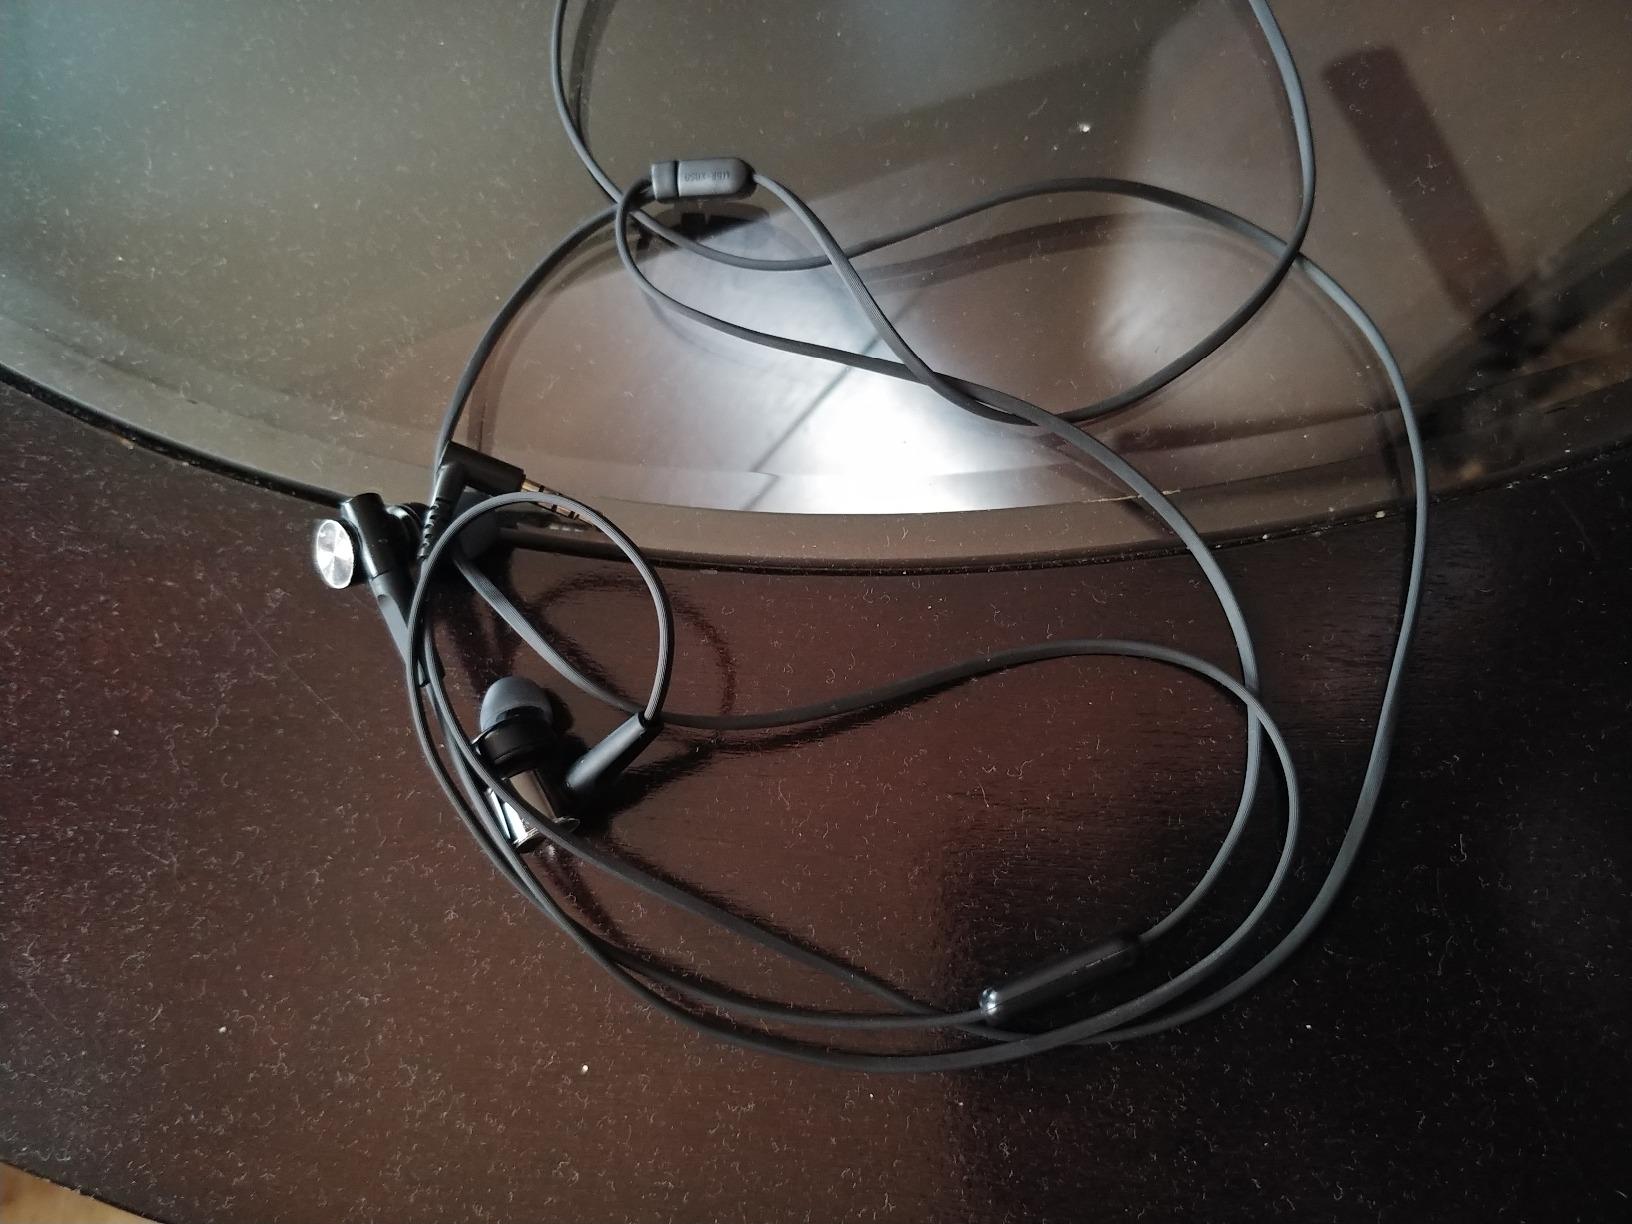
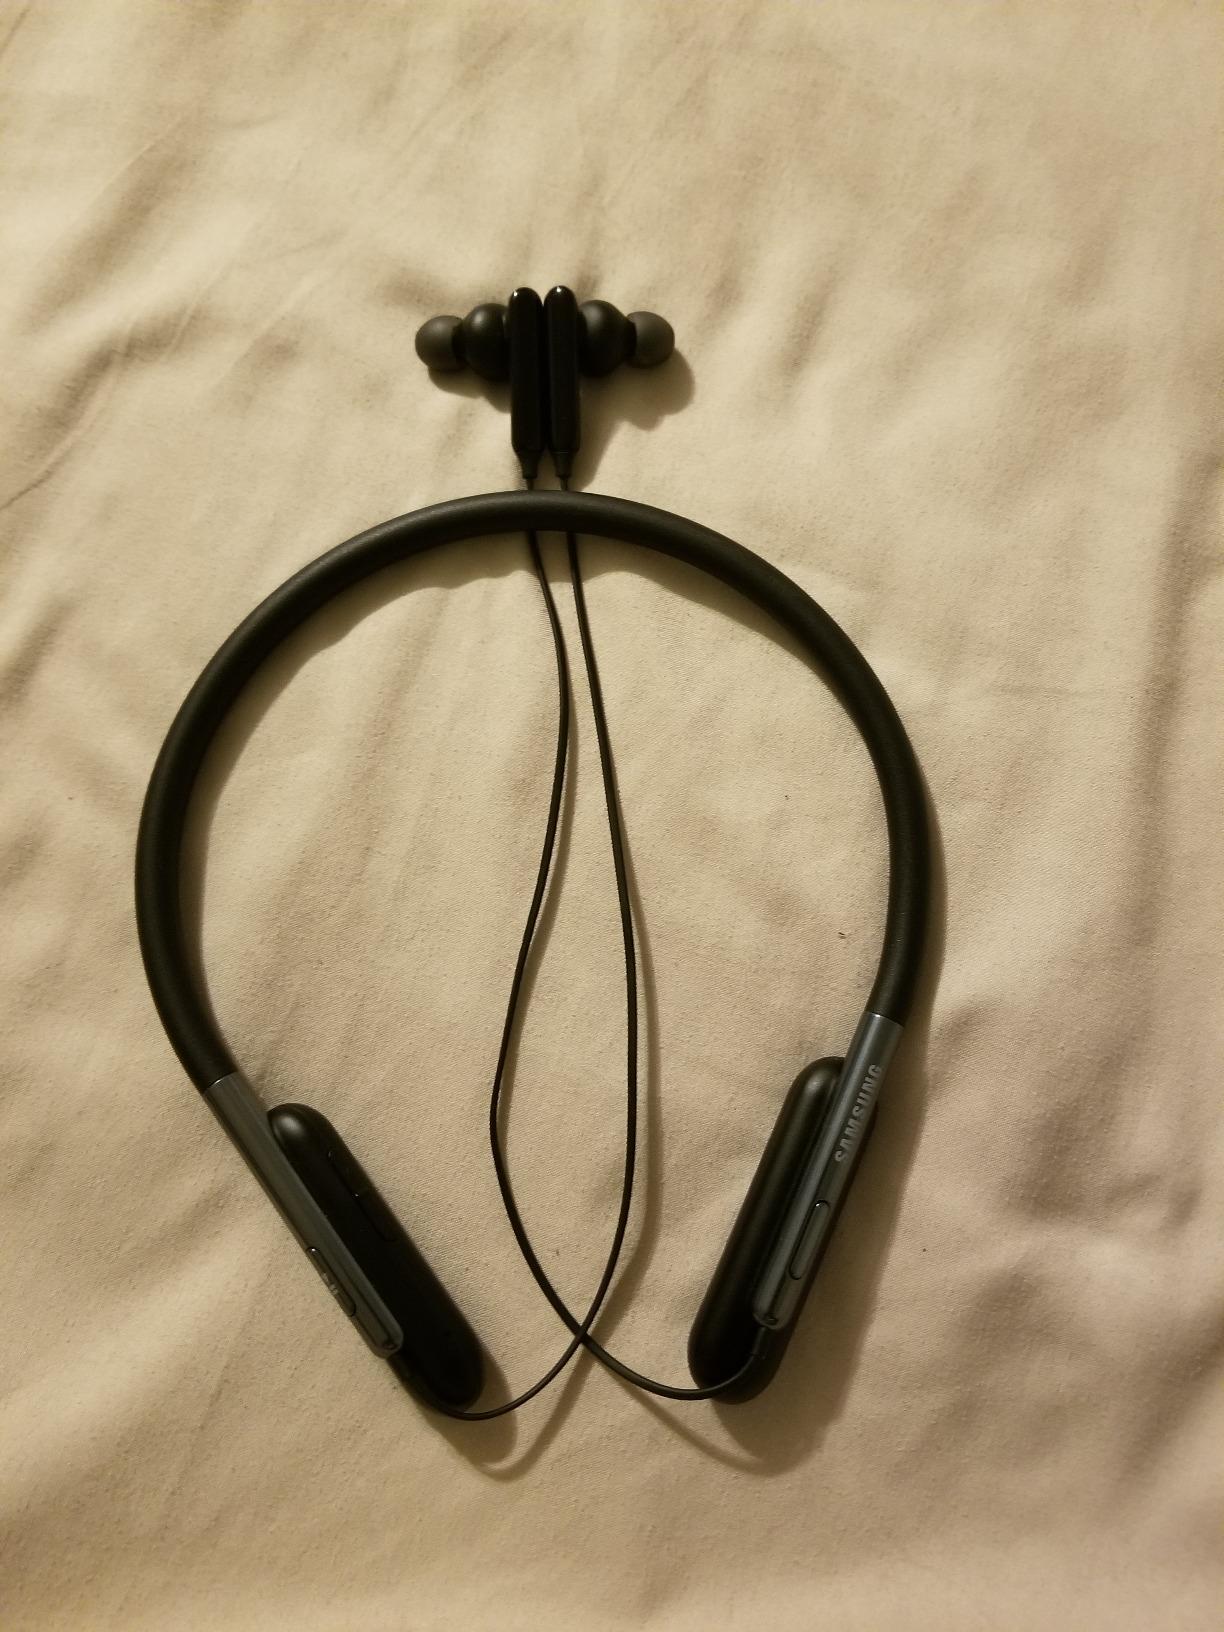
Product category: headphones
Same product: no